Orpheum Circuit

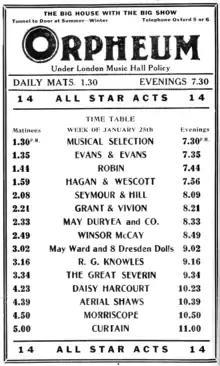
This ad is in "This Week in Boston", 1909.

In 1919, twenty-seven small-time Vaudeville theaters located in middle-sized cities in the Midwest joined the Orpheum Circuit. These theaters were operated by Marcus Heiman and Joseph Finn. Meyerfeld retired as the Orpheum's president in 1920 and Beck was appointed as the new president with Heimanas appointed as the new vice president. The circuit now included forty-five vaudeville theaters in thirty-six cities. Heiman and Beck continuously differed in their opinions over questions of theater building and programing. Beck preferred the big-time traditional model of live vaudeville acts while Heiman wanted smaller theaters that favored the new trend of a vaude-film combination.